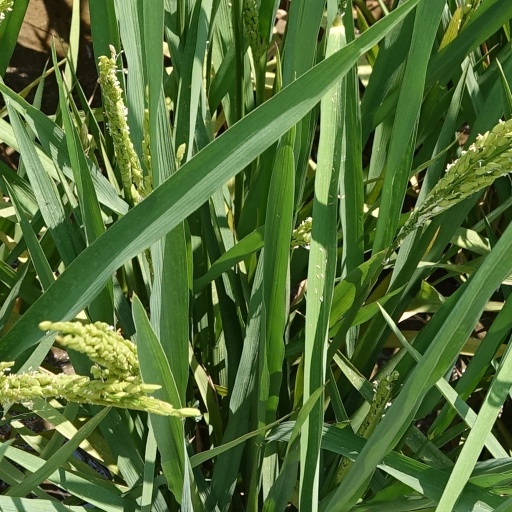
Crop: rice